Sarah Iles Johnston

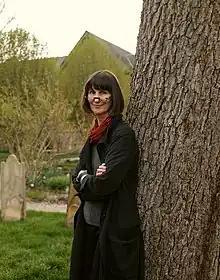
Sarah Iles Johnston

Sarah Iles Johnston (born 25 October 1957) is an American academic working at Ohio State University, studying and publishing on ancient Greek myths and religion.